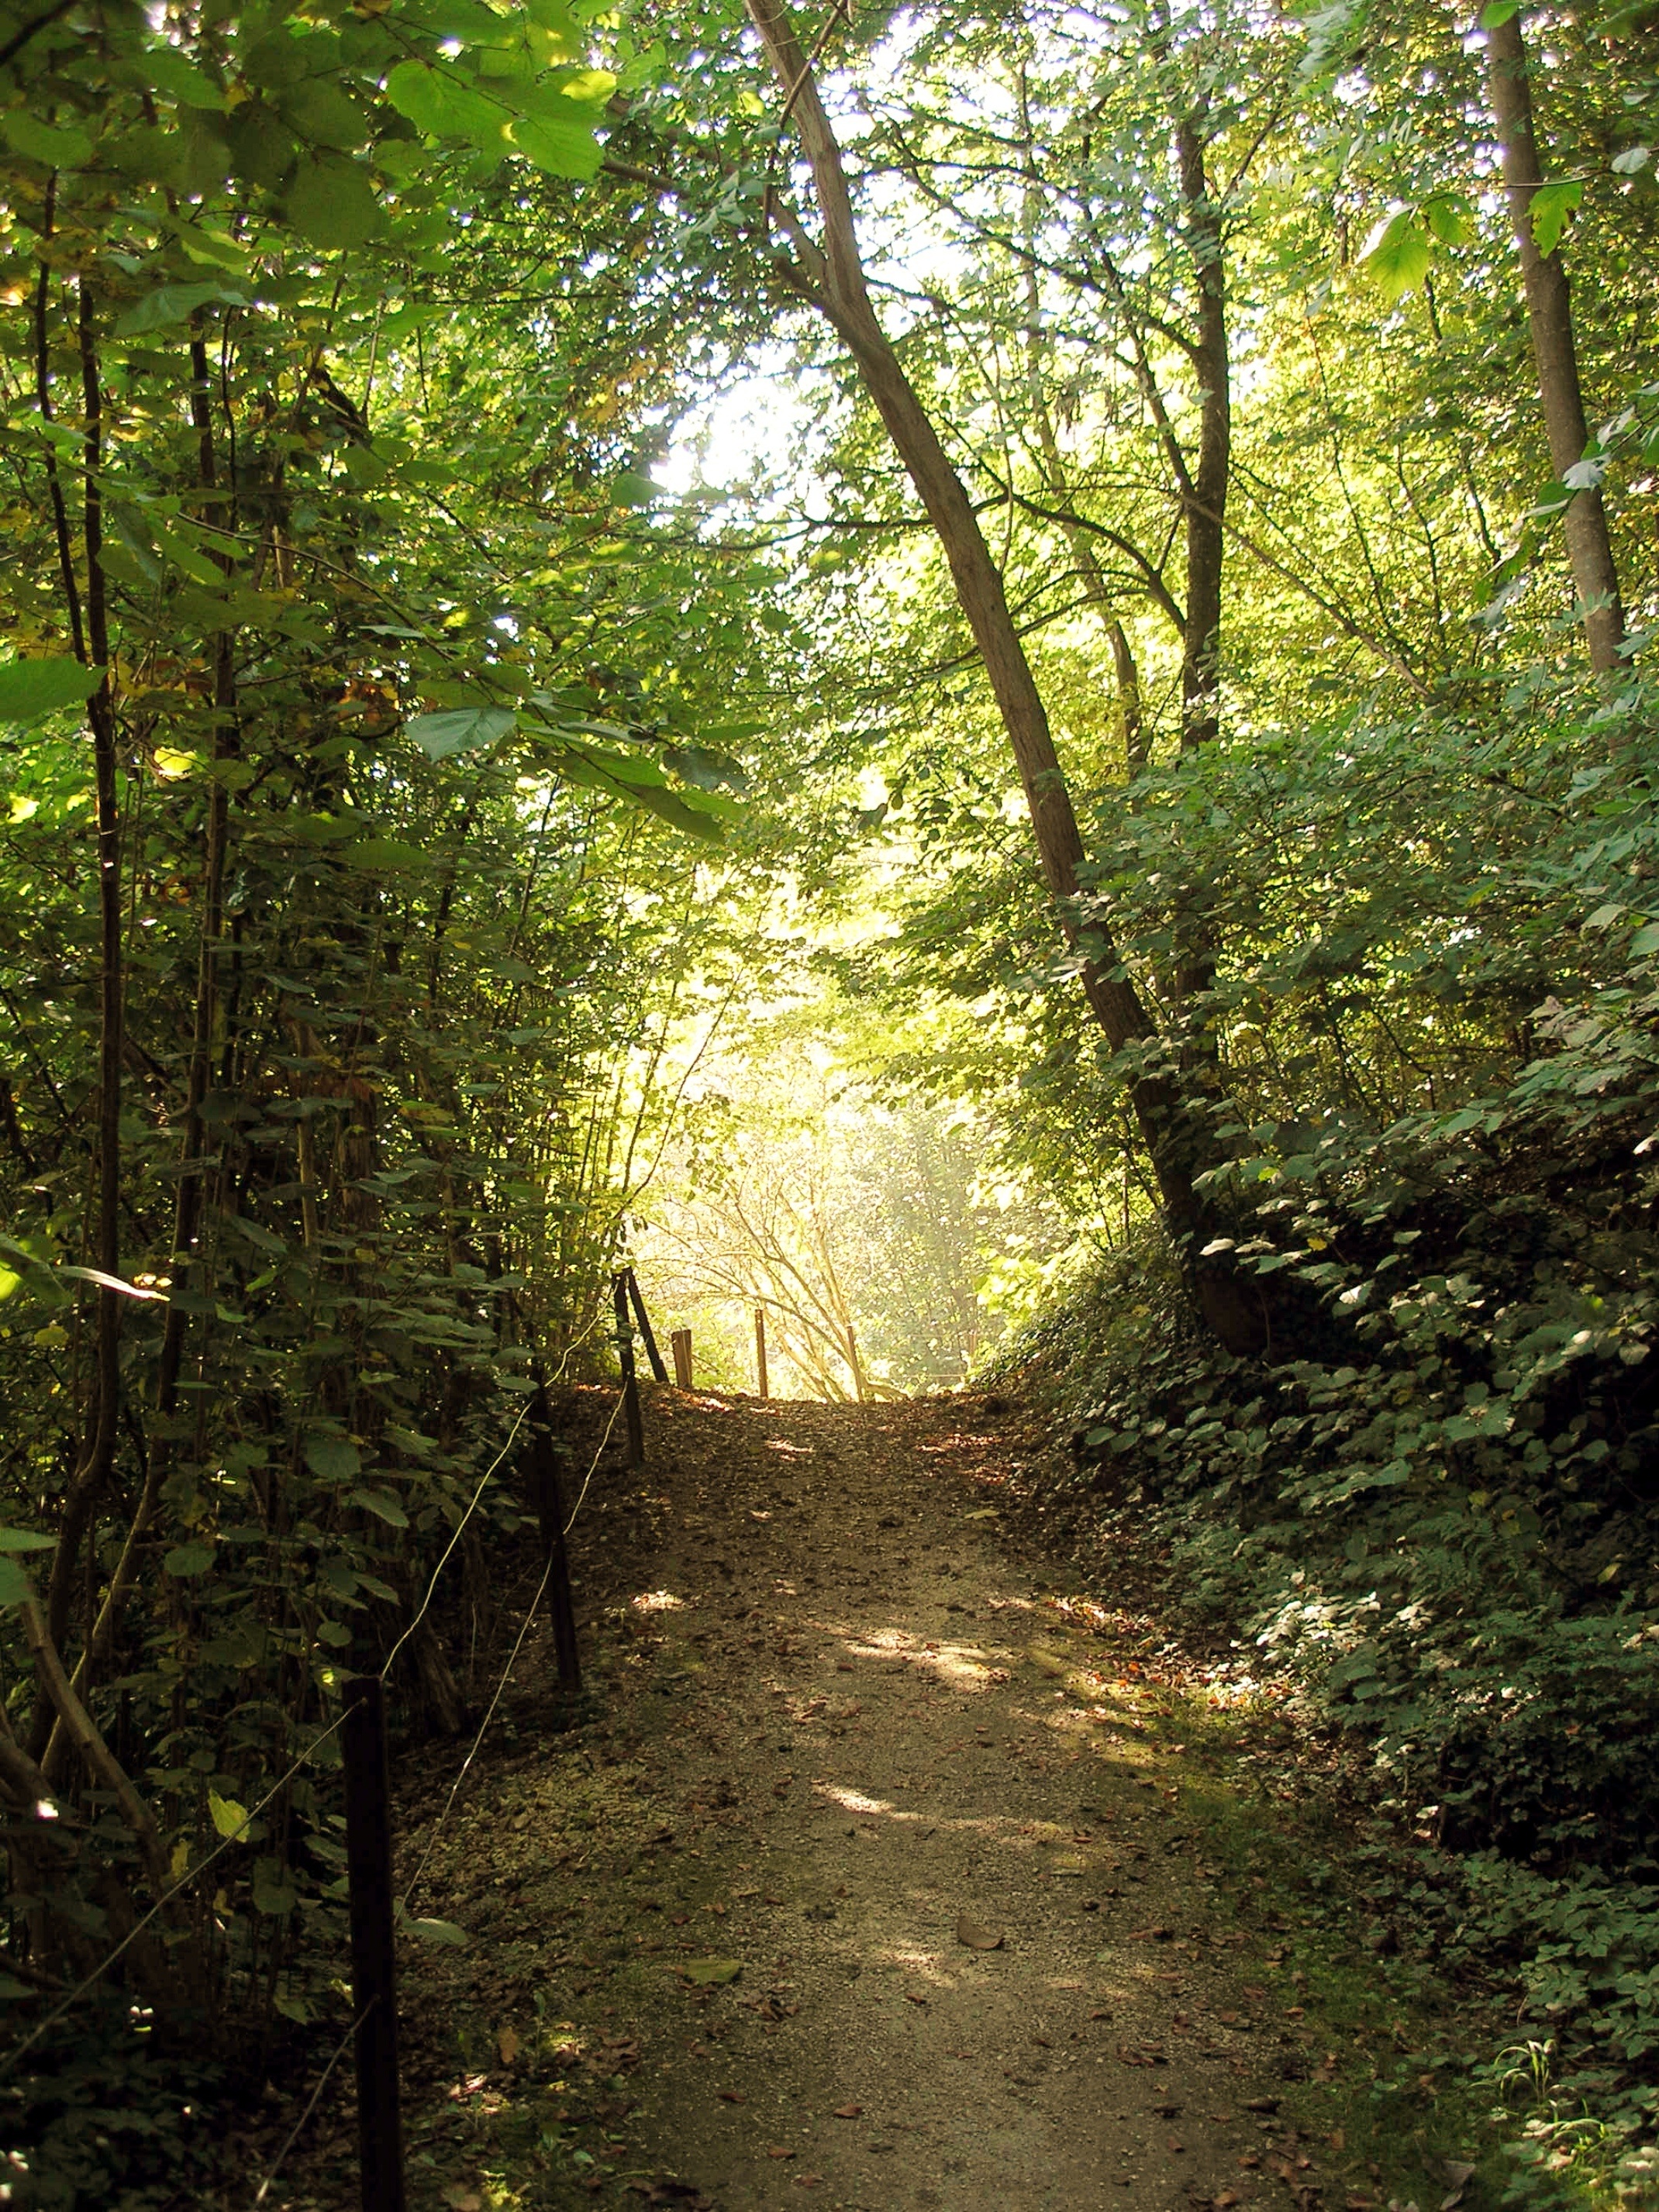
tree, nature, forest, wilderness, branch, trail, sunlight, leaf, green, jungle, autumn, romantic, trees, rainforest, deciduous, woodland, habitat, mood, ecosystem, back light, forest path, biome, old growth forest, natural environment, woody plant, temperate broadleaf and mixed forest